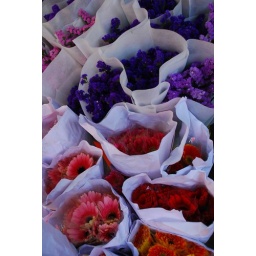
bird street and flower market, in hk